Helminthiasis

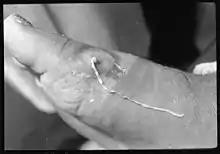
Example clinical photo: Guinea worm infection (dracunculiasis), worm coming out of the foot of an infected person.

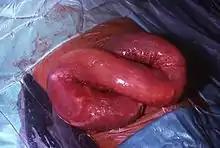
Ascaris infection: Antimesenteric splitting of the outer layers of the bowel wall due to a large amount of ascaris (South Africa)

The signs and symptoms of helminthiasis depend on a number of factors including: the site of the infestation within the body; the type of worm involved; the number of worms and their volume; the type of damage the infesting worms cause; and, the immunological response of the body. Where the burden of parasites in the body is light, there may be no symptoms.